John Lewis

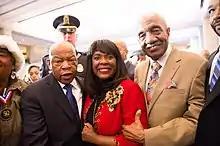
John Lewis with Frederick D. Reese and Terri Sewell at a 2016 Congressional Gold Medal Ceremony honoring the Selma to Montgomery marches.

In 2013, Lewis became the first member of Congress to write a graphic novel, with the launch of a trilogy titled "March". The "March" trilogy is a black and white comics trilogy about the Civil Rights Movement, told through the perspective of civil rights leader and U.S. Congressman John Lewis. The first volume, "March: Book One" is written by Lewis and Andrew Aydin, illustrated and lettered by Nate Powell and was published in August 2013, the second volume, "March: Book Two" was published in January 2015 and the final volume, "March: Book Three" was published in August 2016.